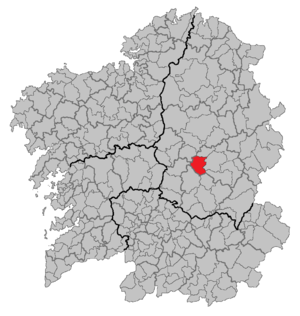
Paradela est un municipio de la comarque de Sarria, dans la province de Lugo, communauté autonome de Galice, au nord-ouest de l'Espagne. C'est aussi le nom de plusieurs parroquias de ce municipio ; mais ce n'est pas le nom du chef-lieu du municipio qui se trouve dans la localité de Pacios.